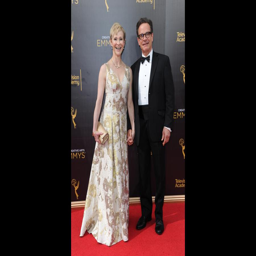
actors on the red carpet at award .